Irish National Liberation Army

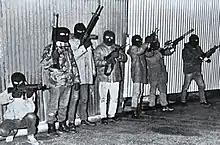
An INLA active service unit posing with weapons in South Armagh, 11 November 1986

The National Liberation Army (NLA) announced its existence and claimed responsibility for several attacks on British security forces in a press release published in November 1975, sent to newspapers and diplomatic missions in London, although the statement was issued too late to be included in the December issue of "The Starry Plough".